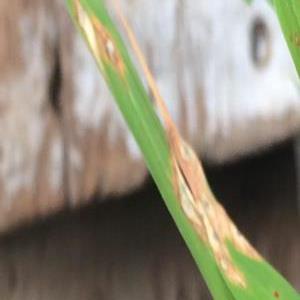
Disease: Blast